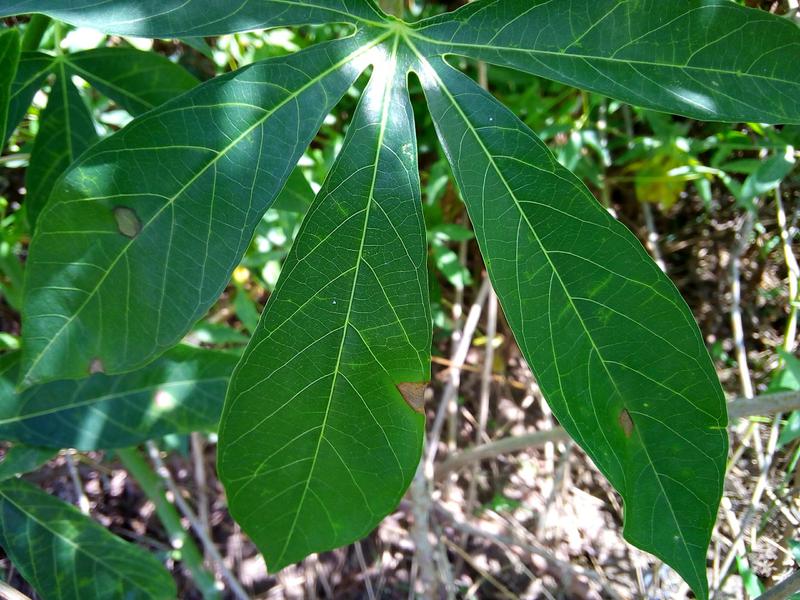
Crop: cassava
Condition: brown_streak_disease